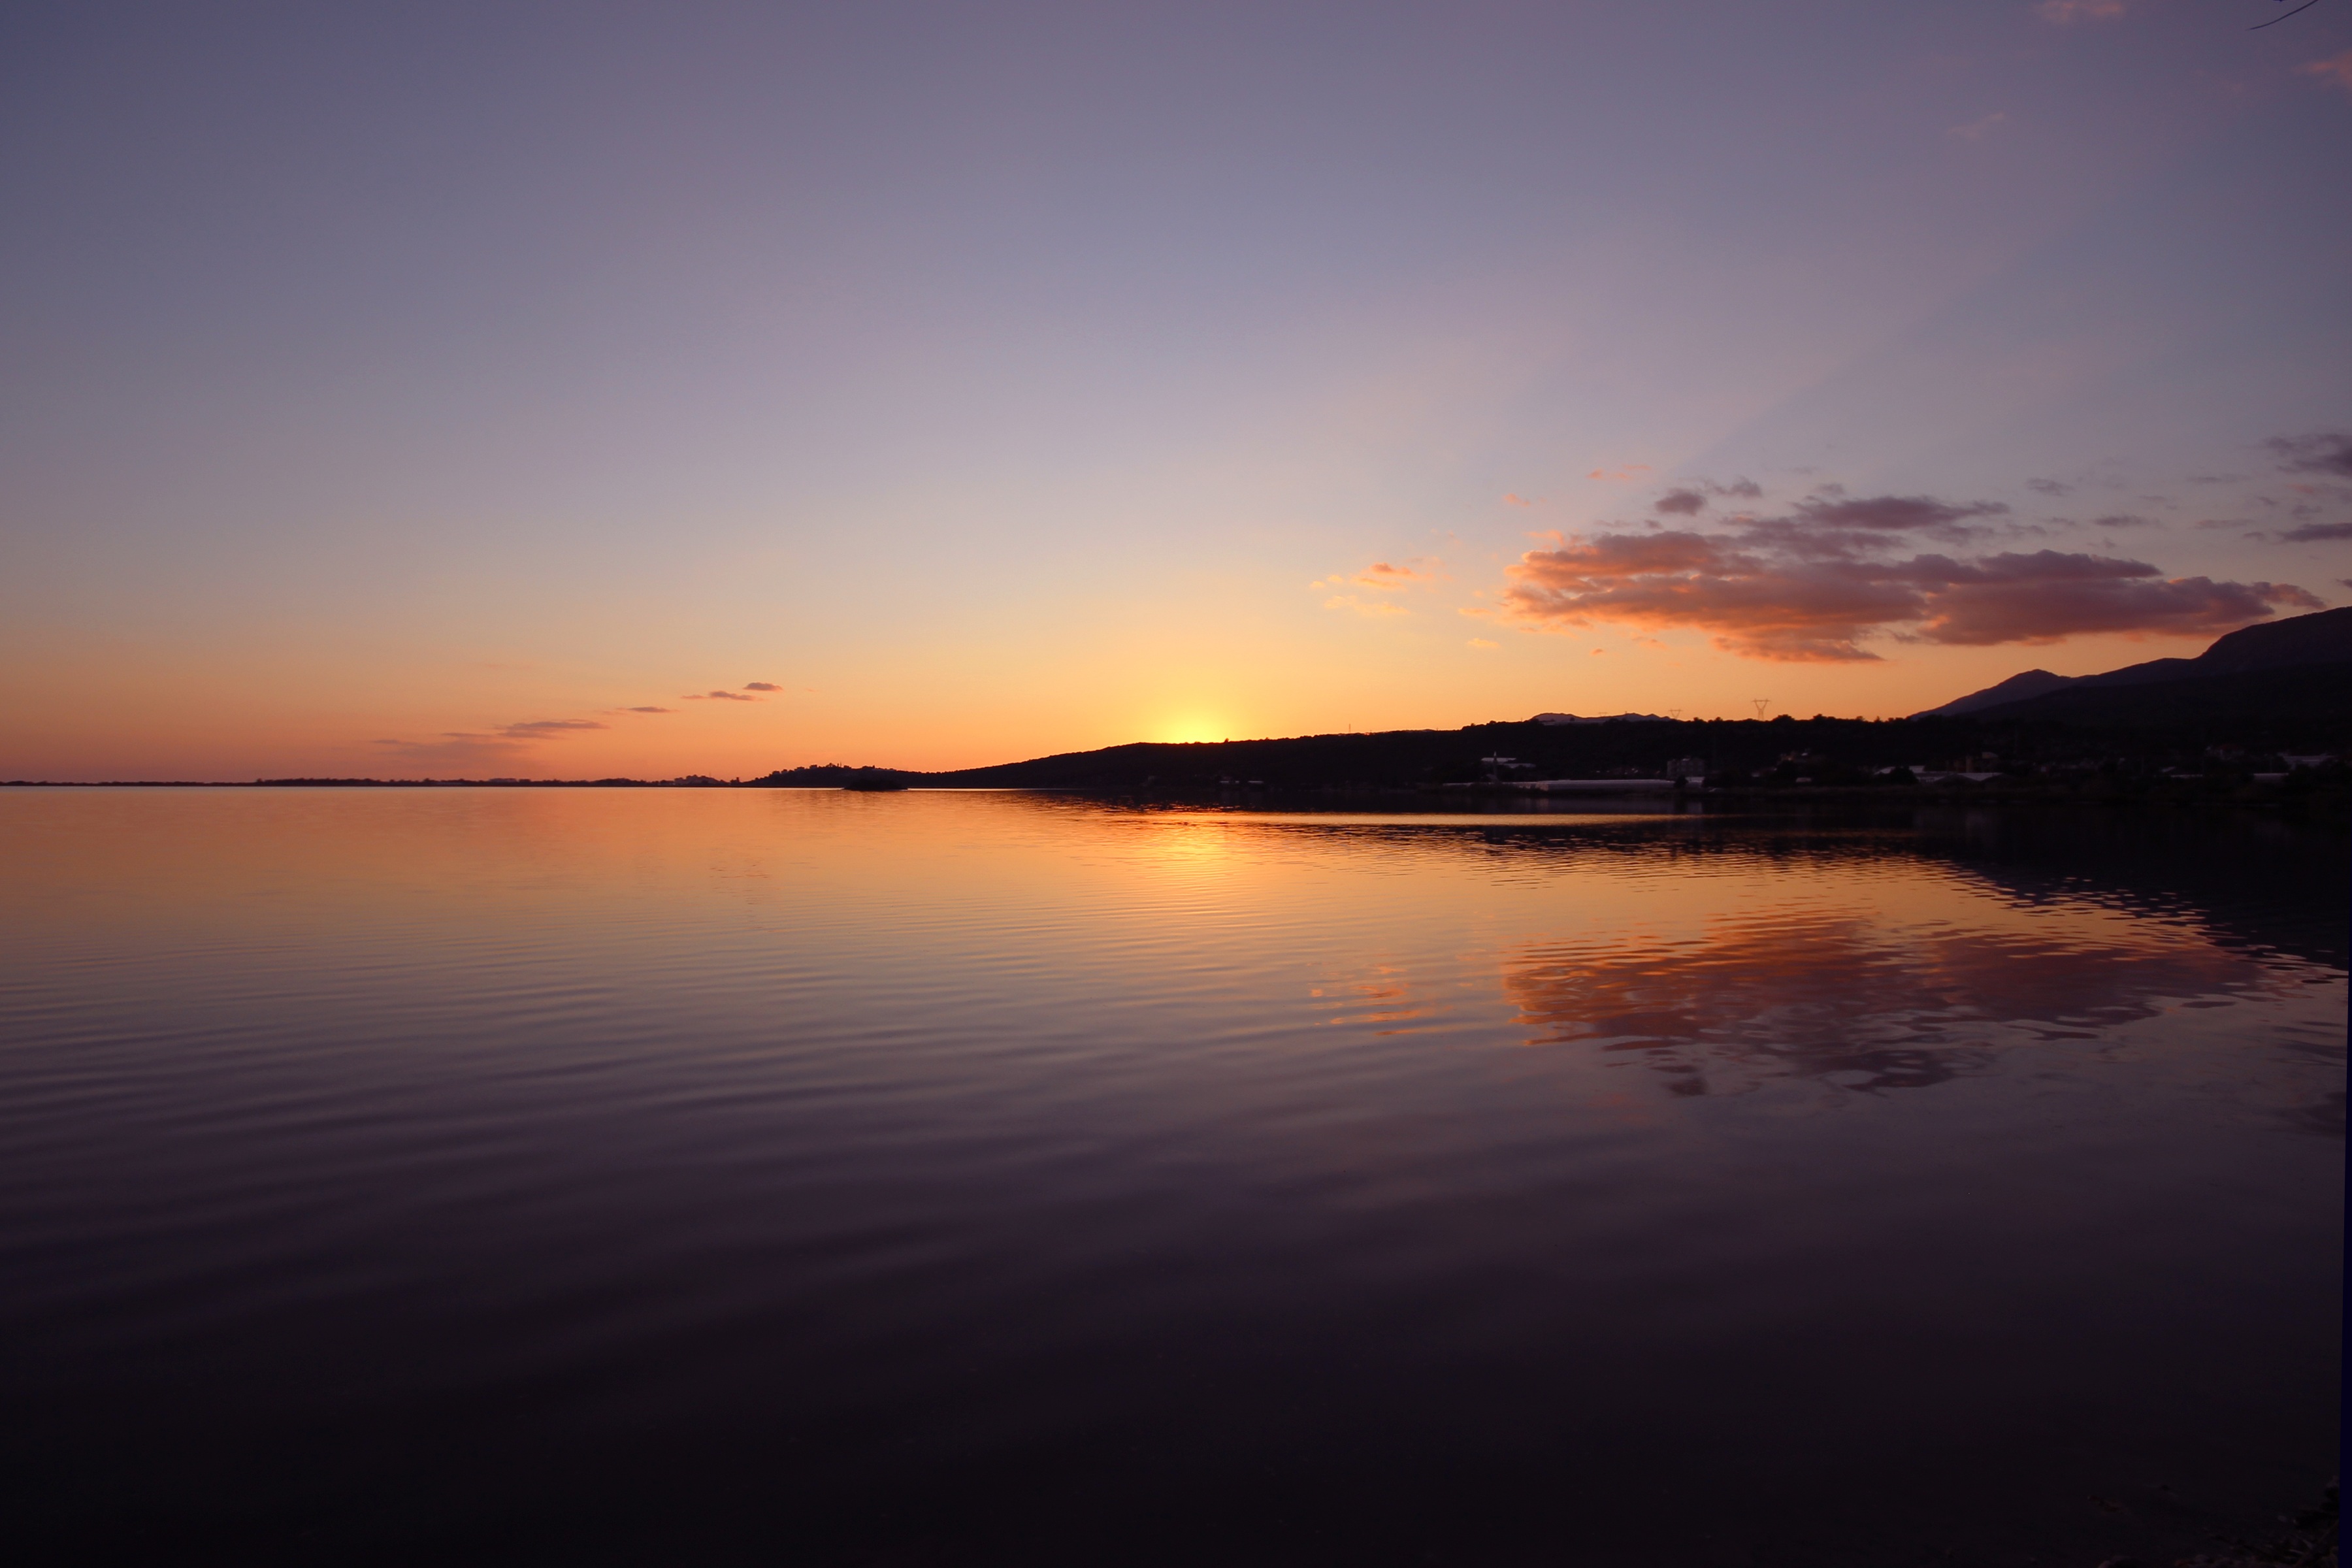
sea, coast, ocean, horizon, cloud, sun, sunrise, sunset, sunlight, morning, lake, dawn, dusk, evening, reflection, bay, solar, loch, afterglow, atmospheric phenomenon